Emil Milan

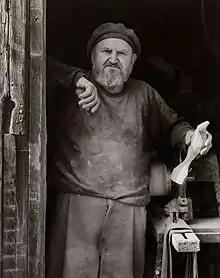
Emil Milan c. 1980.

Emil Milan ('ɛmil Mɪ'lɑːn; May 17, 1922 – April 5, 1985) was an American woodworker known for his carved bowls, birds, and other accessories and art in wood. Trained as a sculptor at the Art Students League of New York, he designed and made wooden ware in the New York City metropolitan area, and later in rural Pennsylvania where he lived alone and used his barn as a workshop. Participating in many woodworking, craft, and design exhibits of his day, his works are in the Smithsonian American Art Museum and Renwick Gallery, the Yale Art Gallery, the Museum for Art in Wood, the Museum of Fine Art, Houston, the Museum of Art and Design, and many private collections. Once prominent in midcentury modern design, Milan slipped into obscurity after his death. His legacy has been revived by an extensive biographical research project that has led to renewed interest in his life, work, and influence.